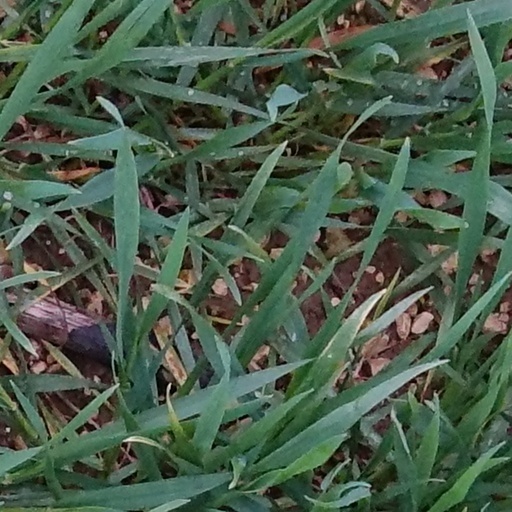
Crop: wheat